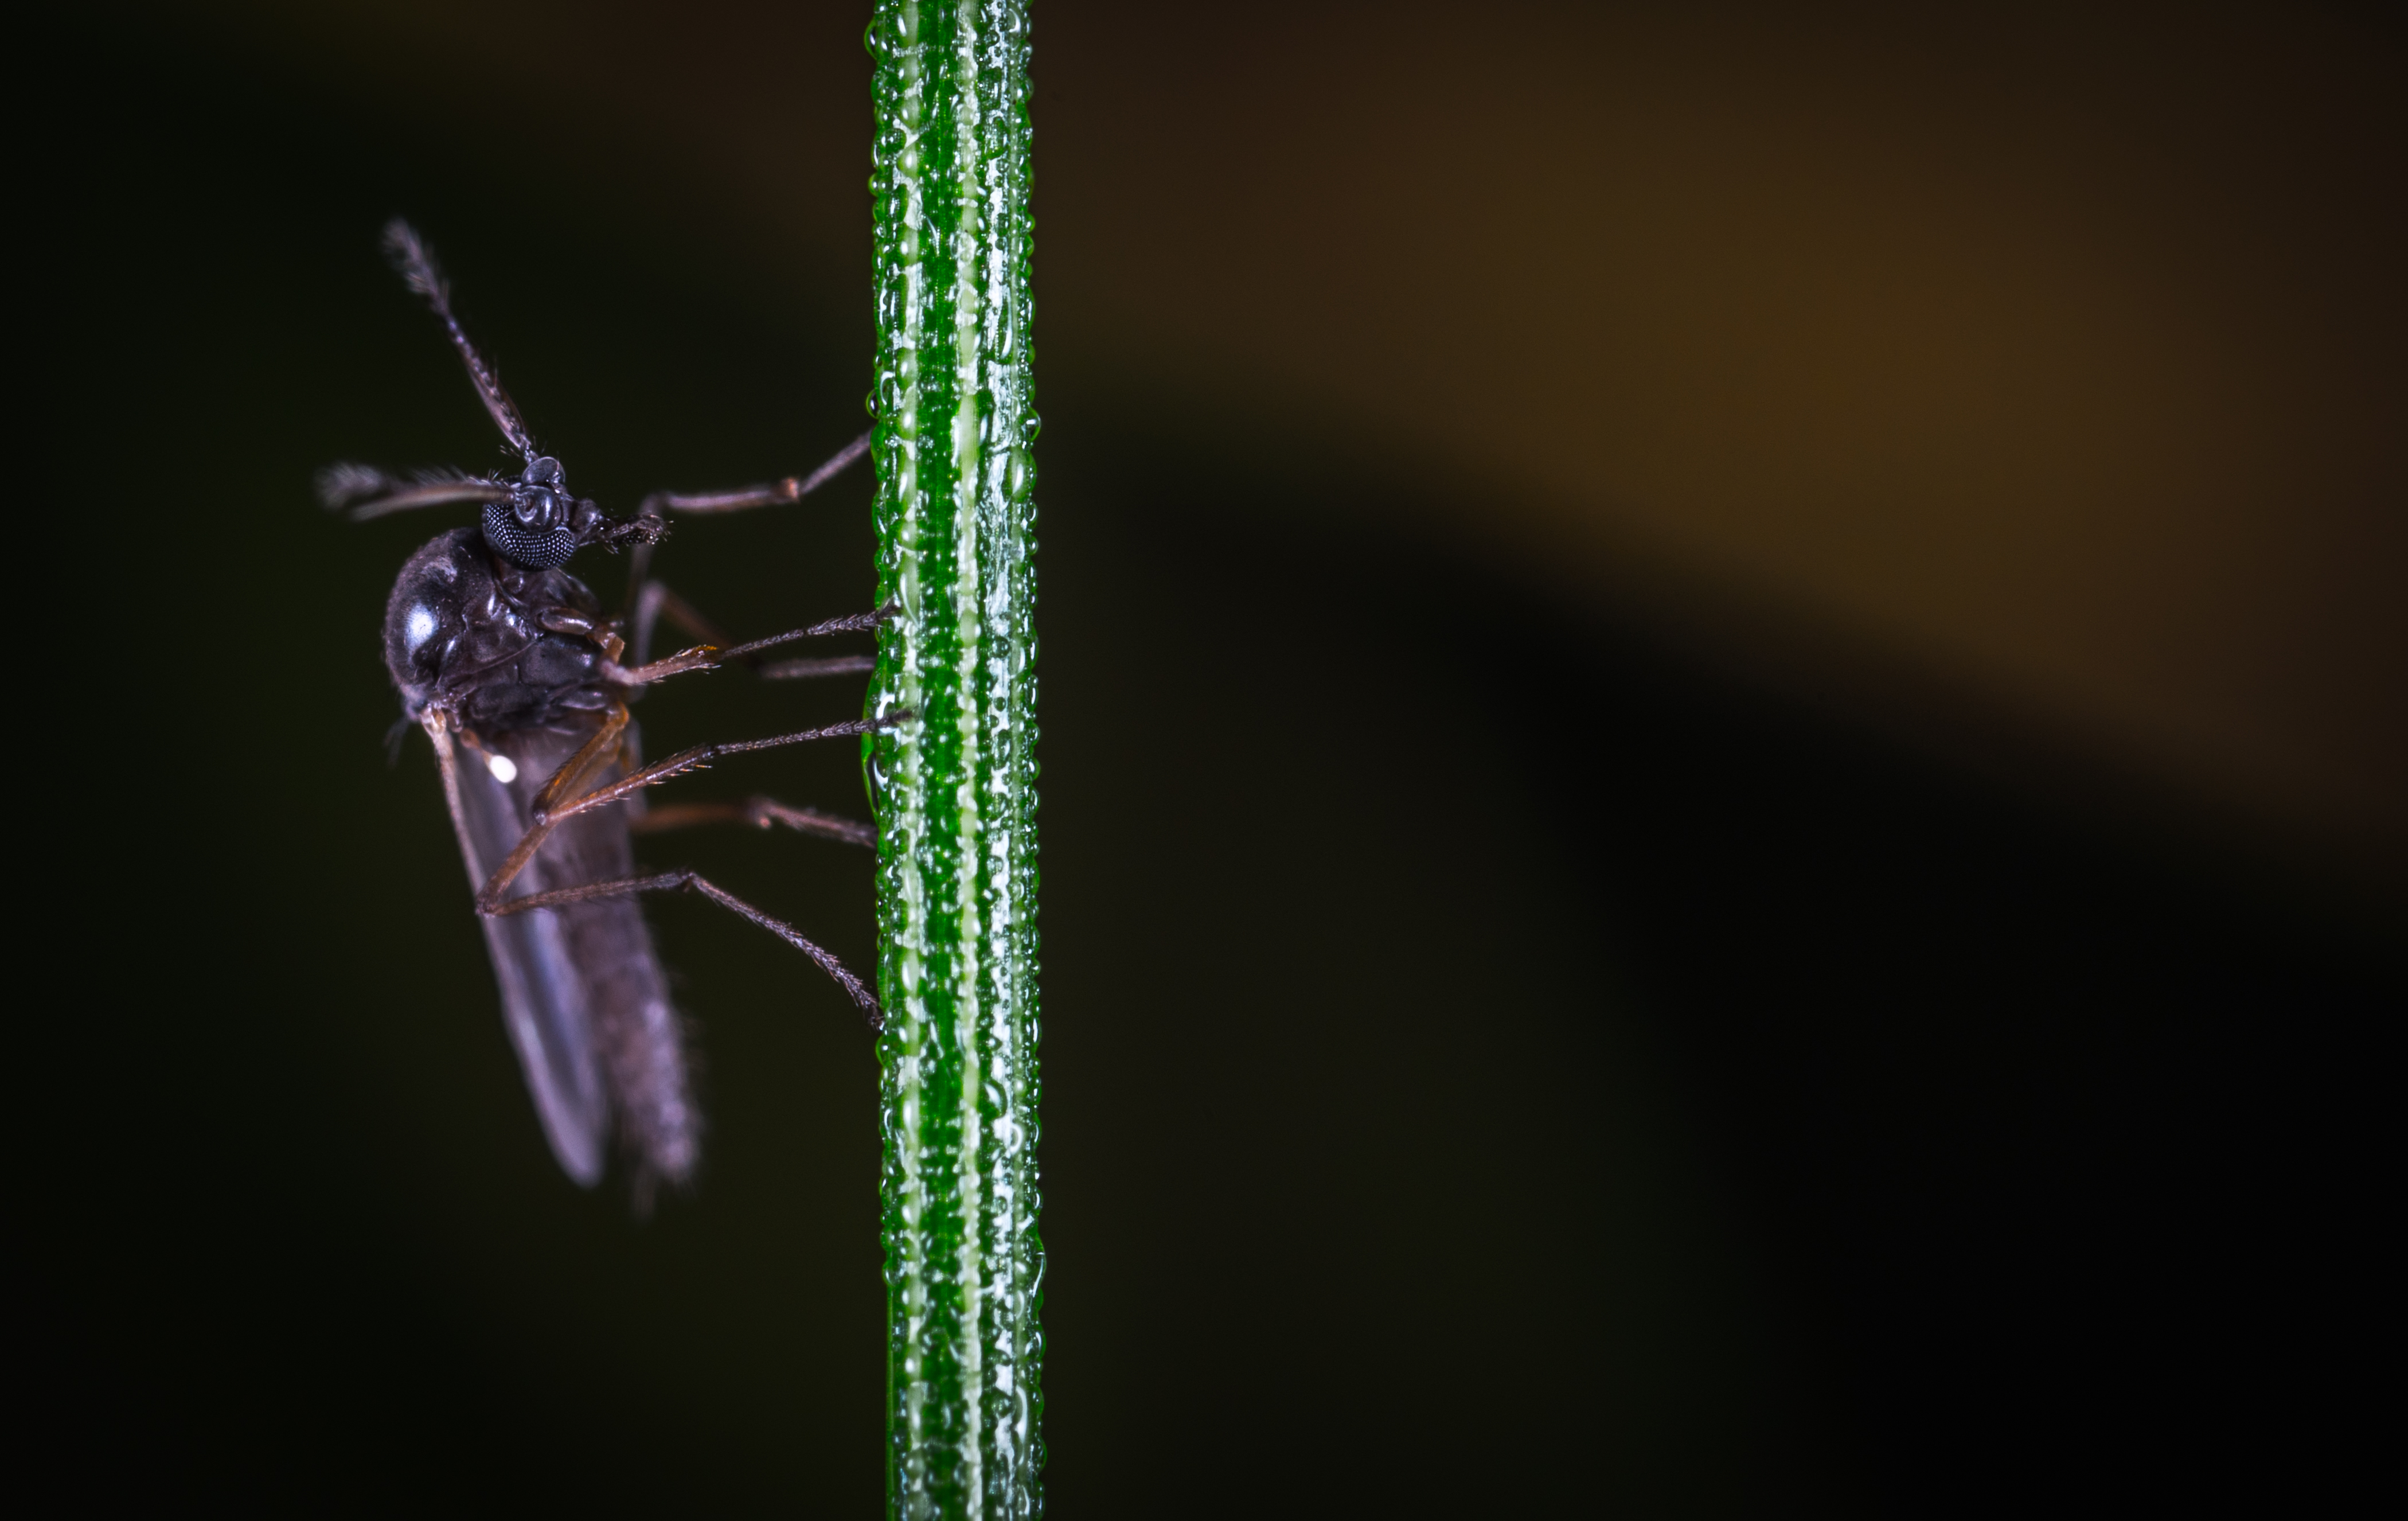
macro, insect, macro photography, close up, pest, invertebrate, organism, membrane winged insect, darkness, arthropod, moisture, net winged insects, dragonfly, fly, stock photography, damselfly